Oktay Hamdiev

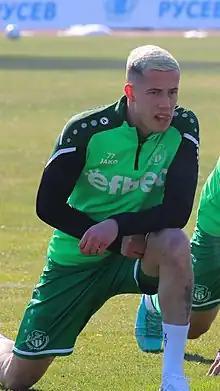
Hamdiev in 2022

Oktay Ahmedov Hamdiev (Bulgarian: Октай Ахмедов Хамдиев; born 24 July 2000) is a Bulgarian footballer who plays as a winger for Bulgarian First League club Dobrudzha Dobrich.